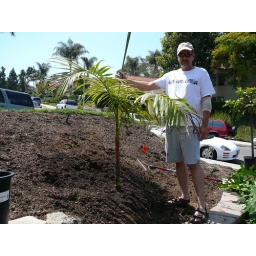
the first tree in the ground